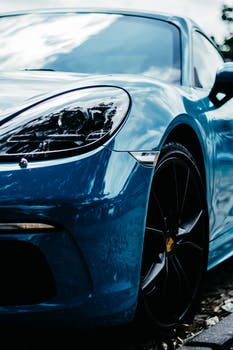
Label: No Watermark